Douchebags and Donuts

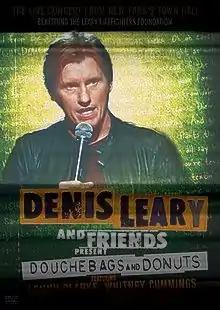
DVD cover

Douchebags and Donuts is a stand-up comedy film hosted by comedian Denis Leary, released by Comedy Central.